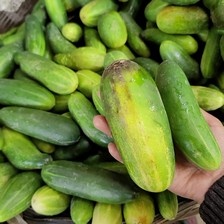
Label: cucumber